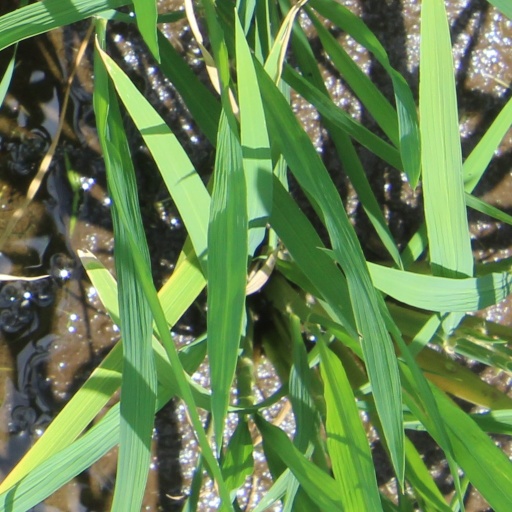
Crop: rice